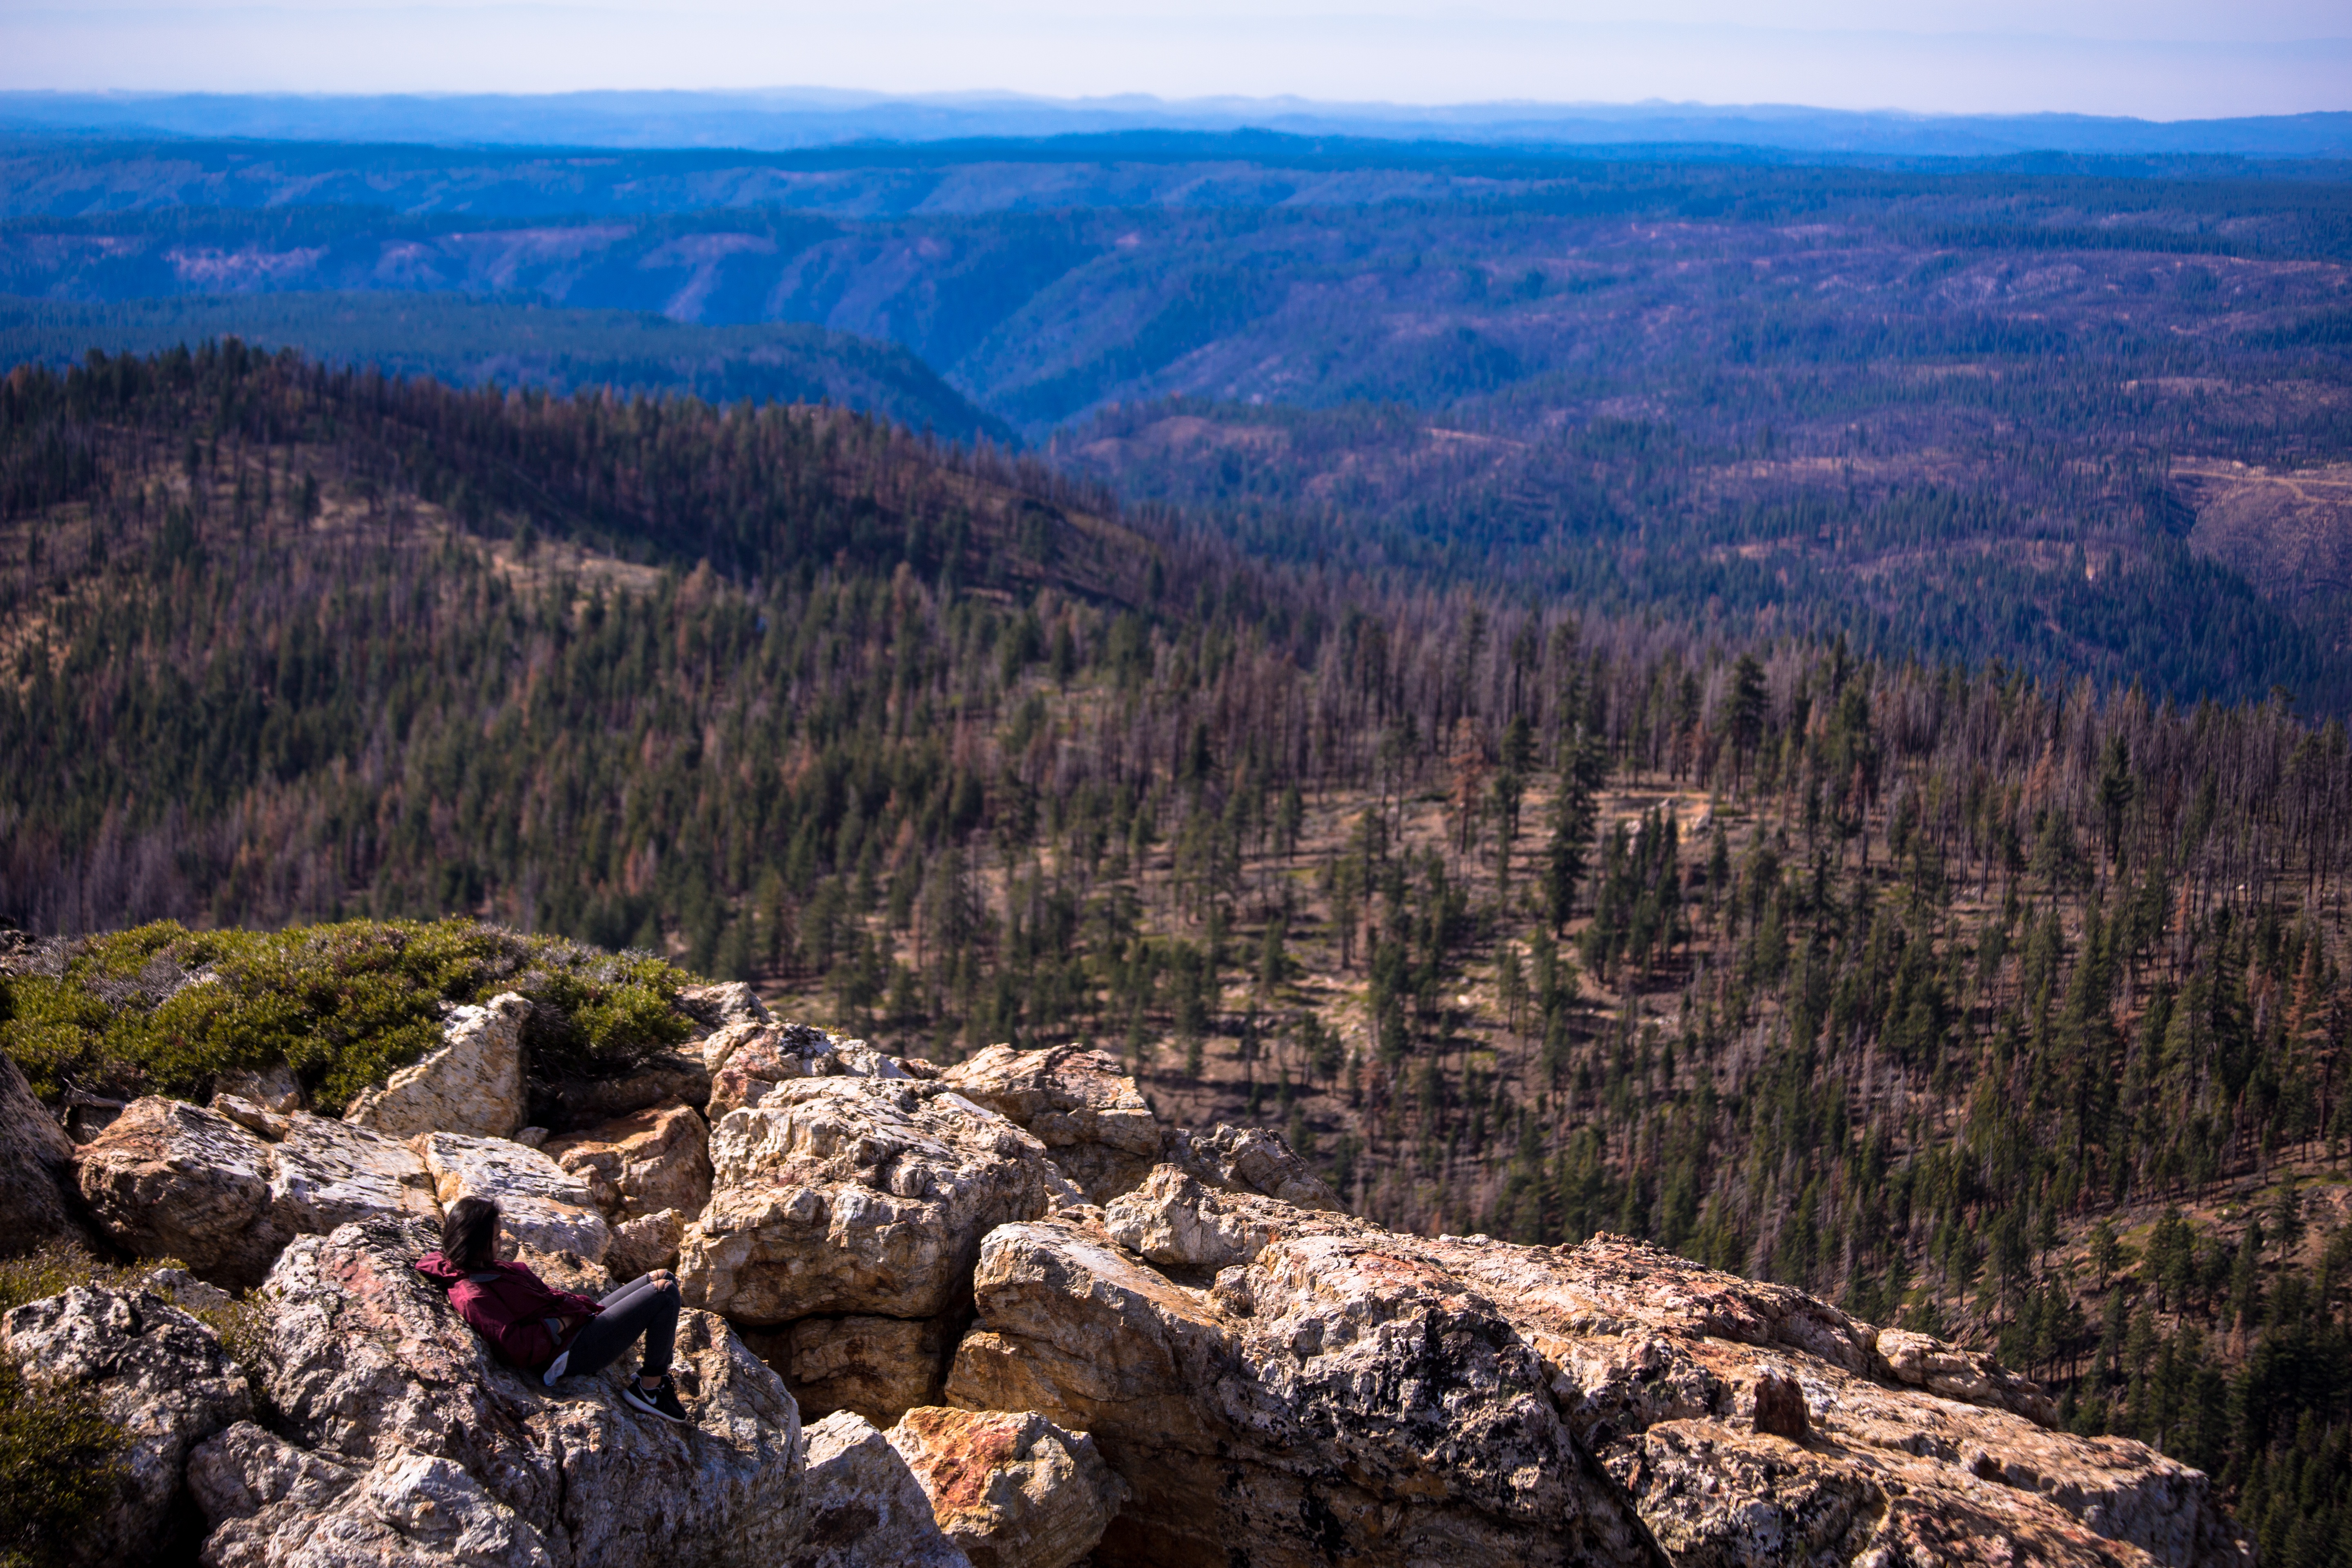
landscape, tree, forest, rock, wilderness, walking, mountain, trail, adventure, mountain range, autumn, national park, ridge, summit, geology, plateau, fell, ecosystem, landform, natural environment, geographical feature, mountainous landforms